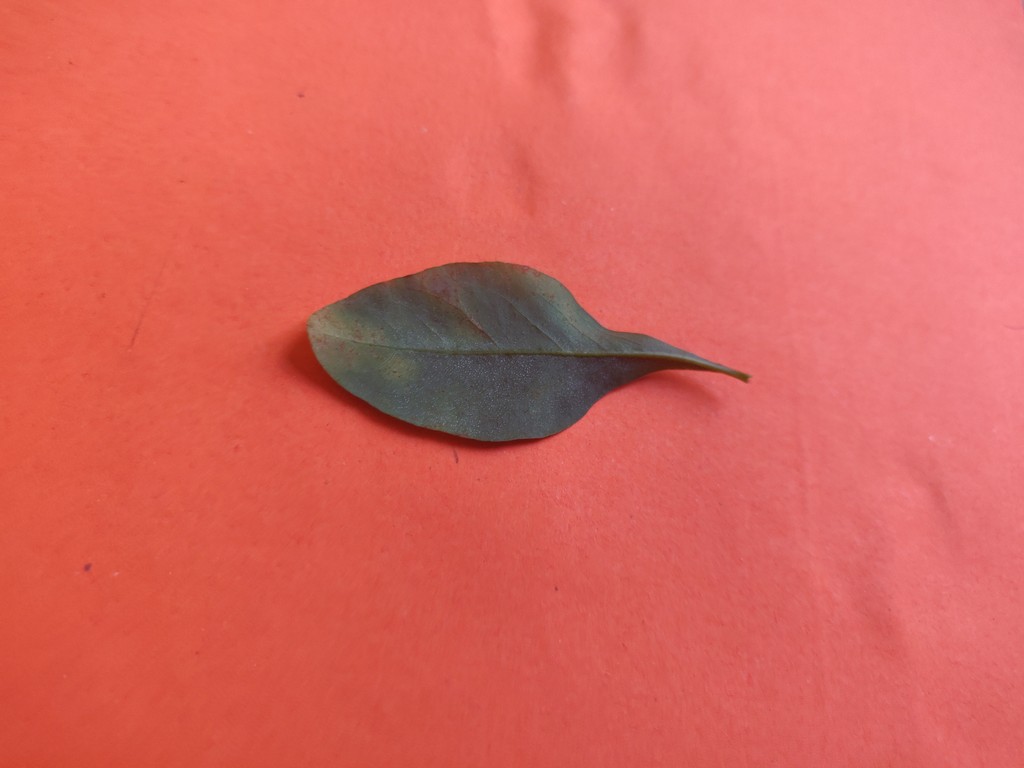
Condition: Unhealthy
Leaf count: single
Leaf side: back